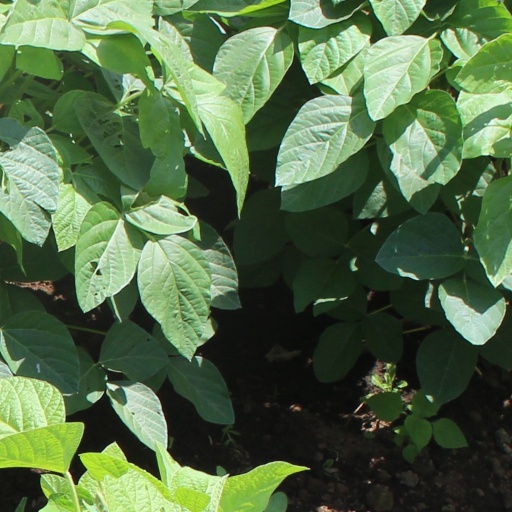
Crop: soybean